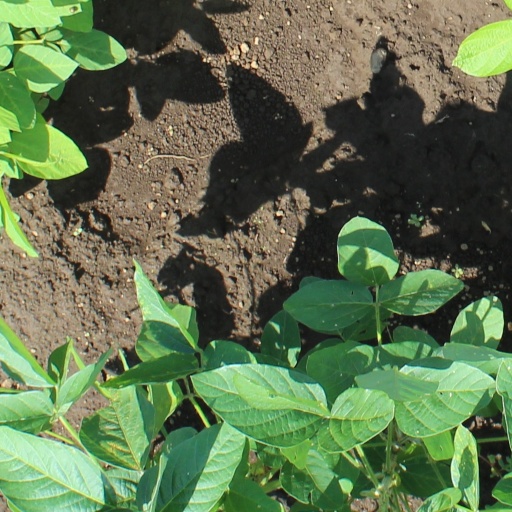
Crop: soybean